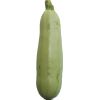
Label: Zucchini 1